Answer in natural language. Which point is closer to the camera taking this photo, point B  or point C? Choose between the following options: B or C
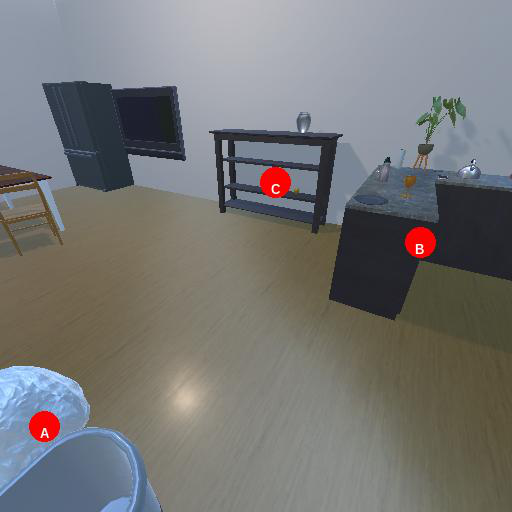
<answer>B</answer>